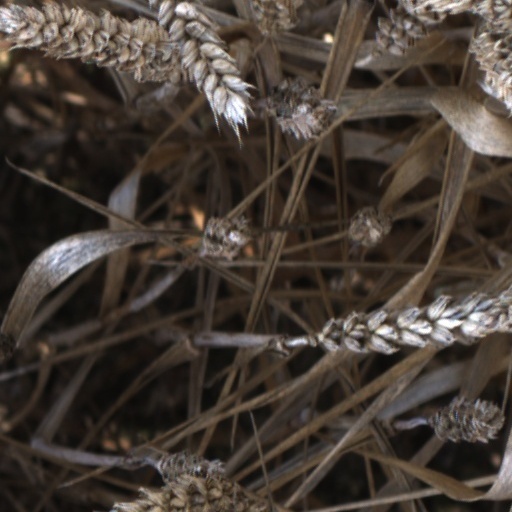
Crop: wheat